Victoria Harbour (British Columbia)

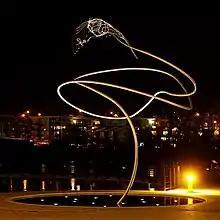
Sculpture on east shore of Selkirk Water, 11 April 2007

The approach to the harbour from the Juan de Fuca Strait is through the Royal Roads strait or roadstead. On approach to the Outer Harbour the city of Victoria will lie to starboard and the town of Esquimalt to port. The BC Geographical Names Information System mentions that the former Ports & Harbours Authority of Navigation Canada defined the outer limits of Victoria Harbour extending to a line drawn from Albert Head to the Trial Islands but excluded Esquimalt Harbour.